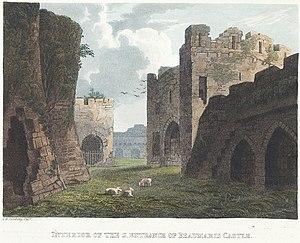
Le château de Beaumaris est situé sur l'île d'Anglesey, au pays de Galles, dans la ville de Beaumaris. Sa construction débute en 1295, après la conquête du pays de Galles par le roi anglais Édouard Iᵉʳ. Les travaux, dirigés par l'architecte savoyard Jacques de Saint-Georges, sont particulièrement coûteux et durent jusqu'en 1330 sans que le château soit jamais achevé. Construit en pierres extraites à Anglesey, il suit un plan concentrique à deux enceintes entourées de douves. Il est conçu de sorte à pouvoir être ravitaillé par la mer, même en cas de siège.